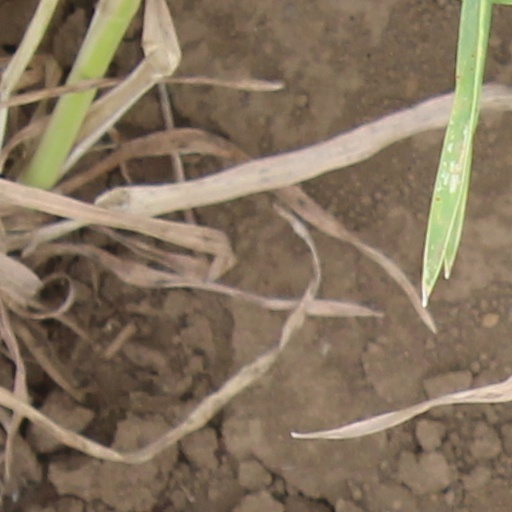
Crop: wheat